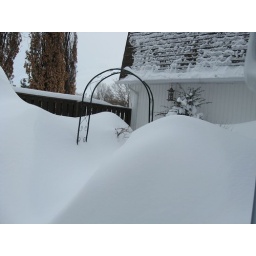
And now almost the same angle, the same yard. You can see the brown fence on the left, in both pictures.